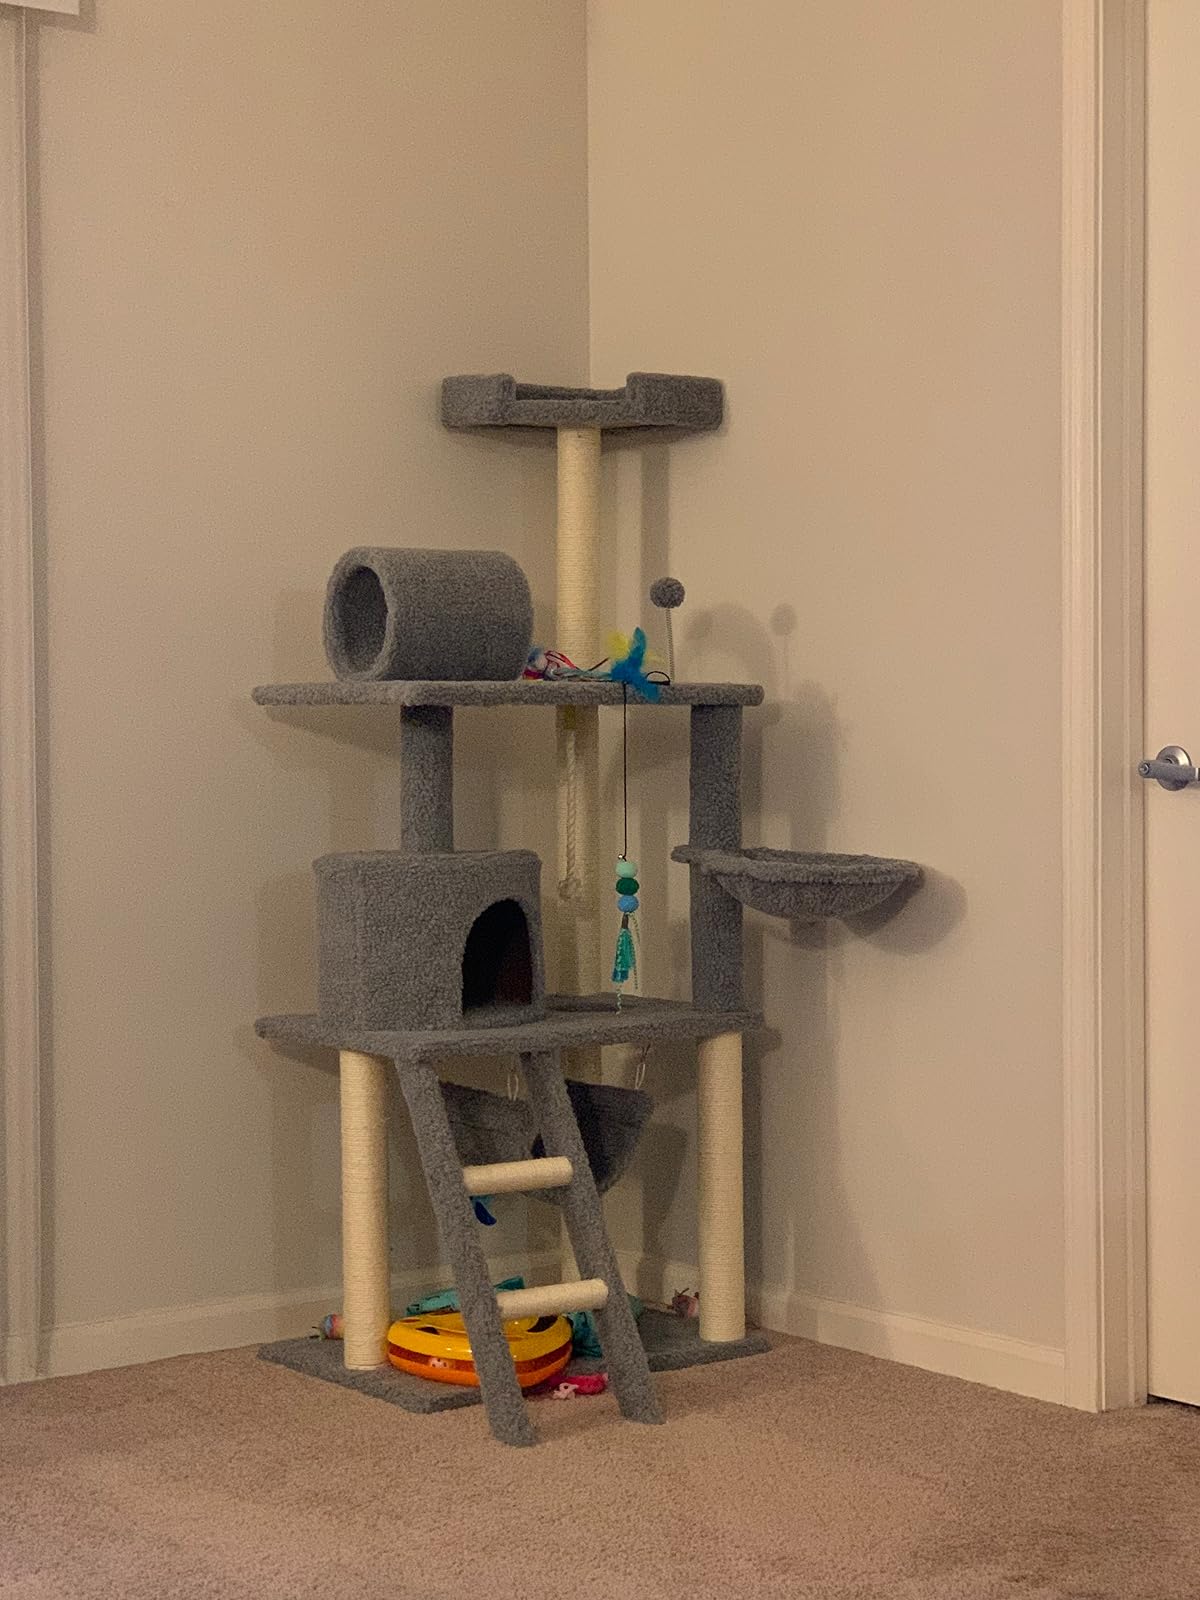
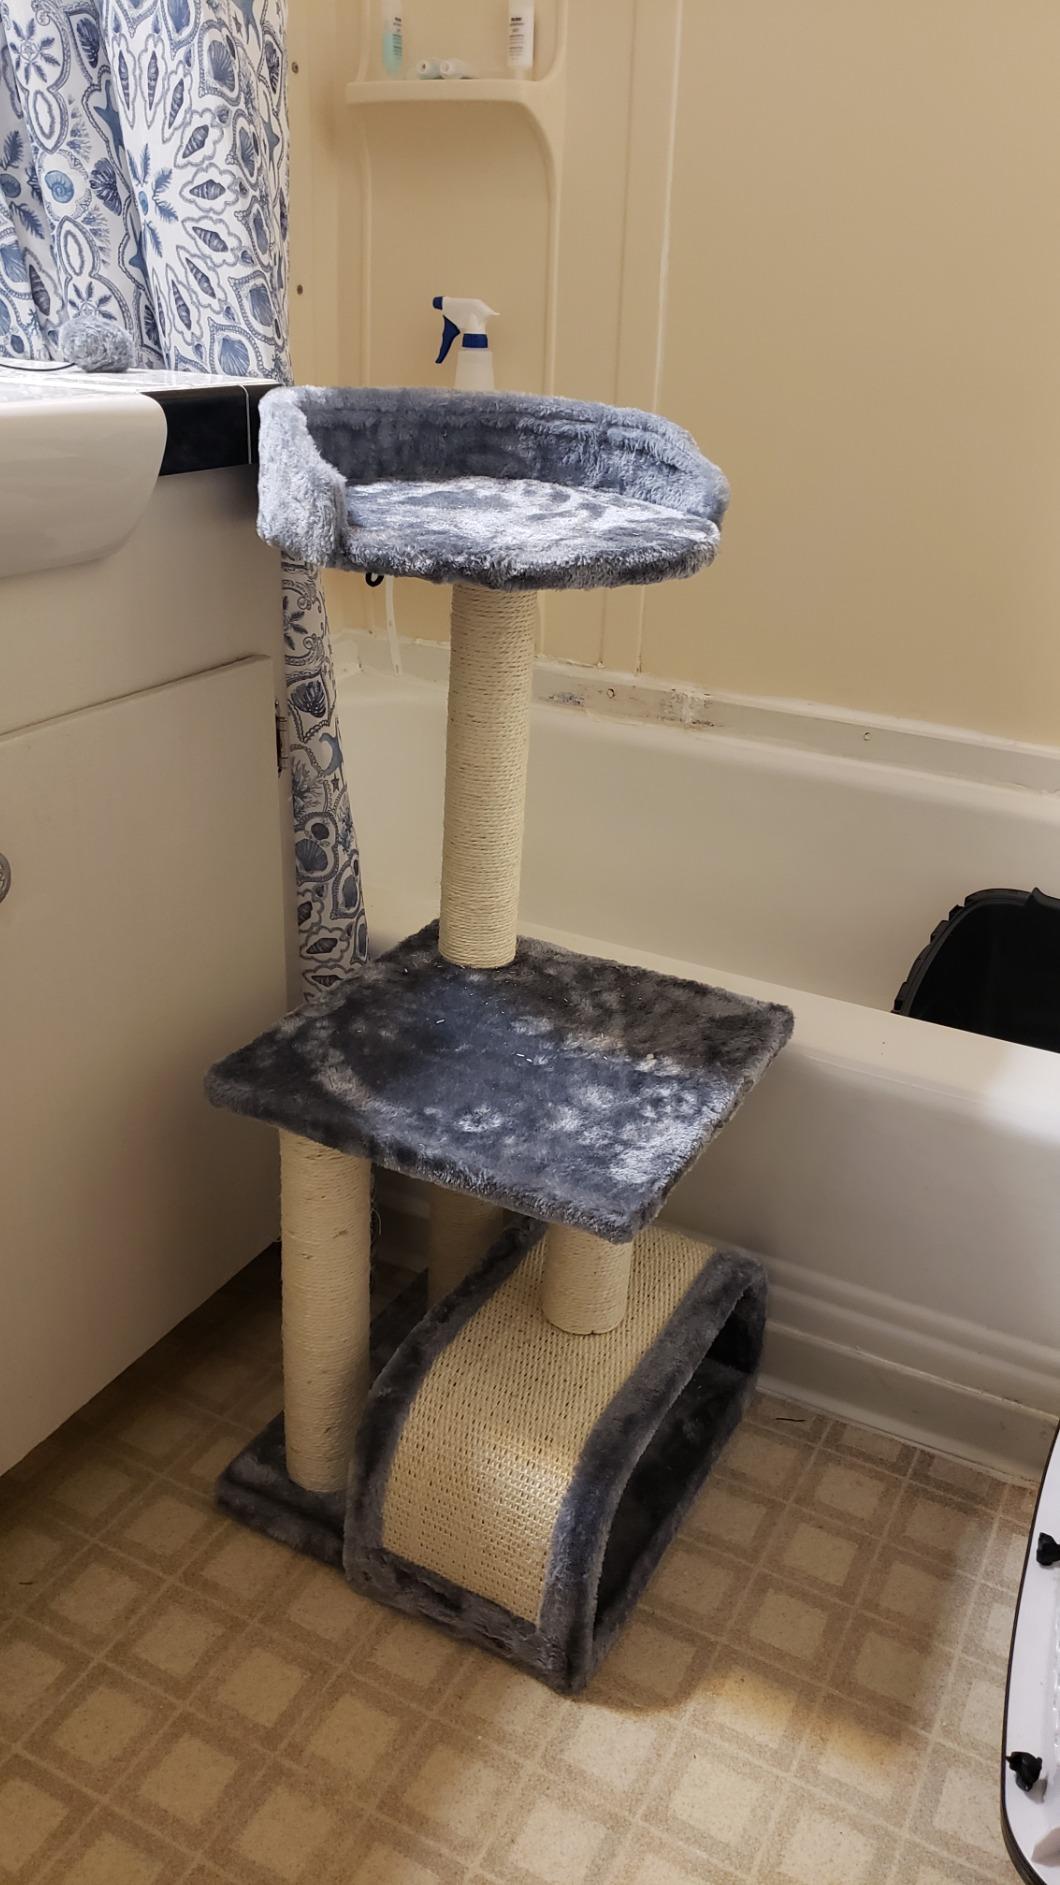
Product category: items_cat tree
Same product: no